Birmingham Post

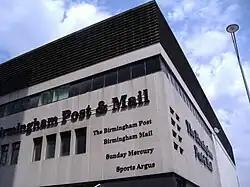
John Madin's Birmingham Post and Mail building stood from 1964 until 2005

"The Birmingham Post", "Evening Mail", "Sports Argus" and "Sunday Mercury" moved into the purpose built Post and Mail building in the city centre in 1965. Its concrete and steel structure with glass and aluminium cladding panels seemed impressively modern when it was built, but its brutalist 1960s design did not age well and it was demolished in 2005. The newspapers relocated to the restored Fort Dunlop building, three miles out of the city centre, in August 2008.